Cannabis strain

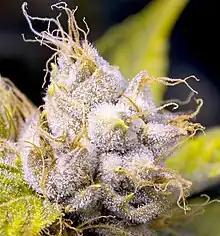
A flowering "cannabis" plant

When "cannabis" is cultivated for its psychoactive or medicinal properties, male plants will often be separated from females. This prevents fertilization of the female plants, either to facilitate "sin semilla" flowering or to provide more control over which male is chosen. Pollen produced by the male is caught and stored until it is needed.